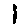
Label: 1